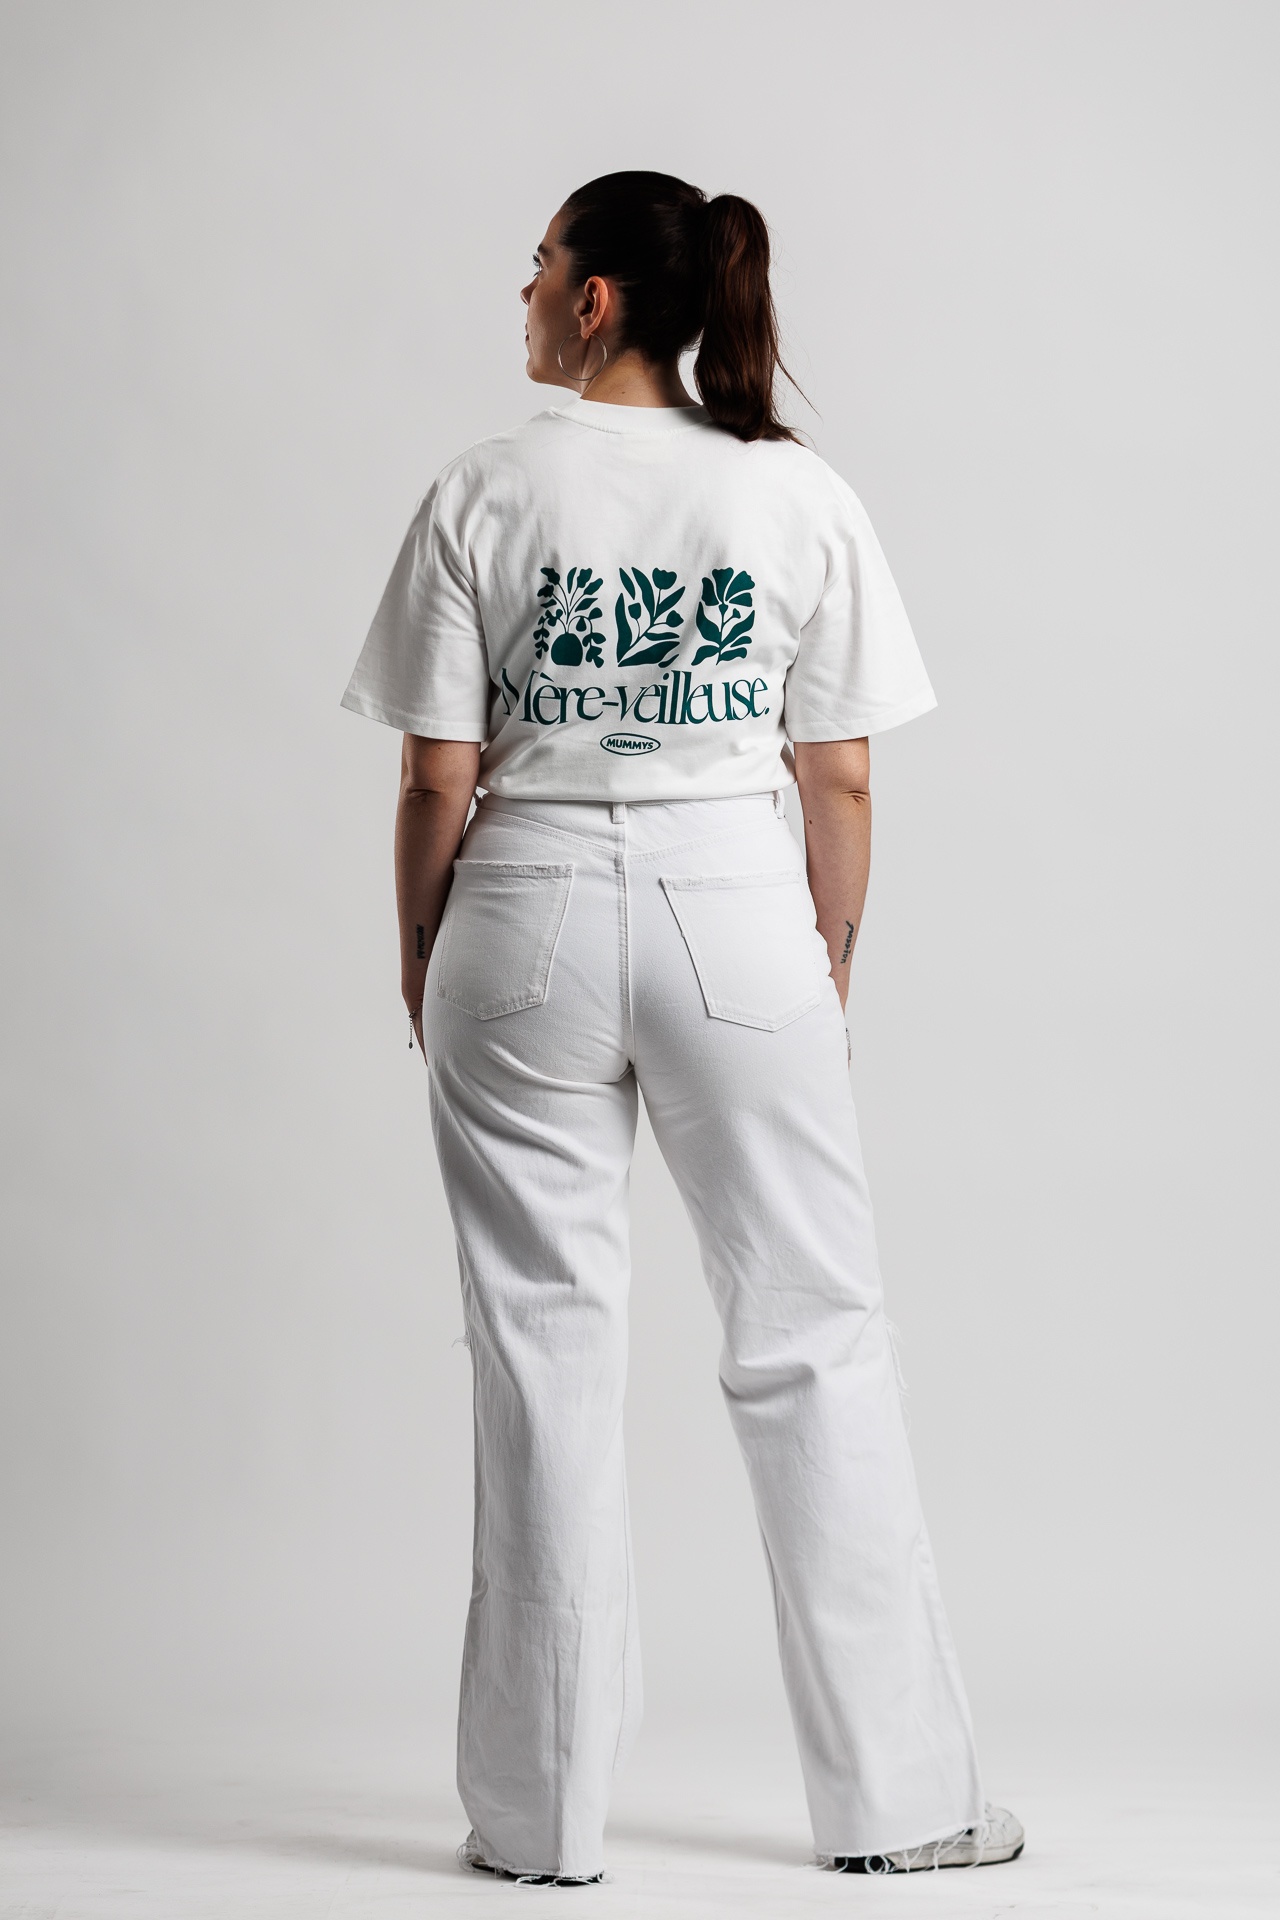
Tee Shirt - "Mère Veilleuse"
Le mannequin mesure 1m75 et porte la taille M. 🌸 Mère-veilleuse , parce que les super-mamas méritent le plus stylé des uniformes. Un t-shirt pensé pour celles qui cultivent l’amour au quotidien 🌱💚 Coupe loose ultra cool : pour un look street-chic et un confort absolu. Envie d’un fit plus ajusté ? Prends simplement une taille en dessous 😉 100% coton tout doux (et bien épais comme on aime), certifié OEKO-TEX. Impression "Mère-veilleuse" au dos, avec nos illustrations végétales signature. Deux zips invisibles doublés sur les côtés pour allaiter easy sans gratter ni gêner. Une bande de propreté recouvre chaque zip pour un max de douceur. Pensé pour t’accompagner partout : au parc, au brunch, ou sur le dancefloor avec bébé en porte-bébé. 💬 En résumé : un t-shirt pour semer l'amour et la fierté à chaque pas. #SUPERMMUMMY #MERE-VEILLEUSE
Brand: Mummys
Category: Apparel & Accessories > Clothing > Maternity Clothing > Maternity Tops > Nursing Shirts